Metropolis (architecture magazine)

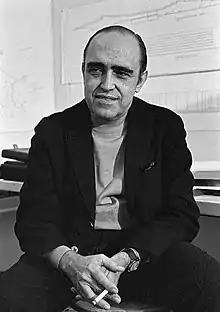
Oscar Niemeyer, Brazilian architect core to the development of Modern Architecture. Interviewed in the January 2001 issue of Metropolis within the article "9 over 90".

The magazine remains heavily influenced by the work and writings of former editor, Susan S. Szenasy, due to the accuracy at which she was able to anticipate changing realities within design from the 80's to the present moment.